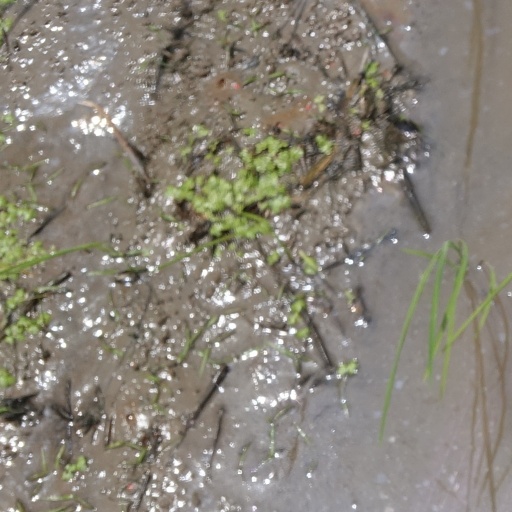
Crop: rice